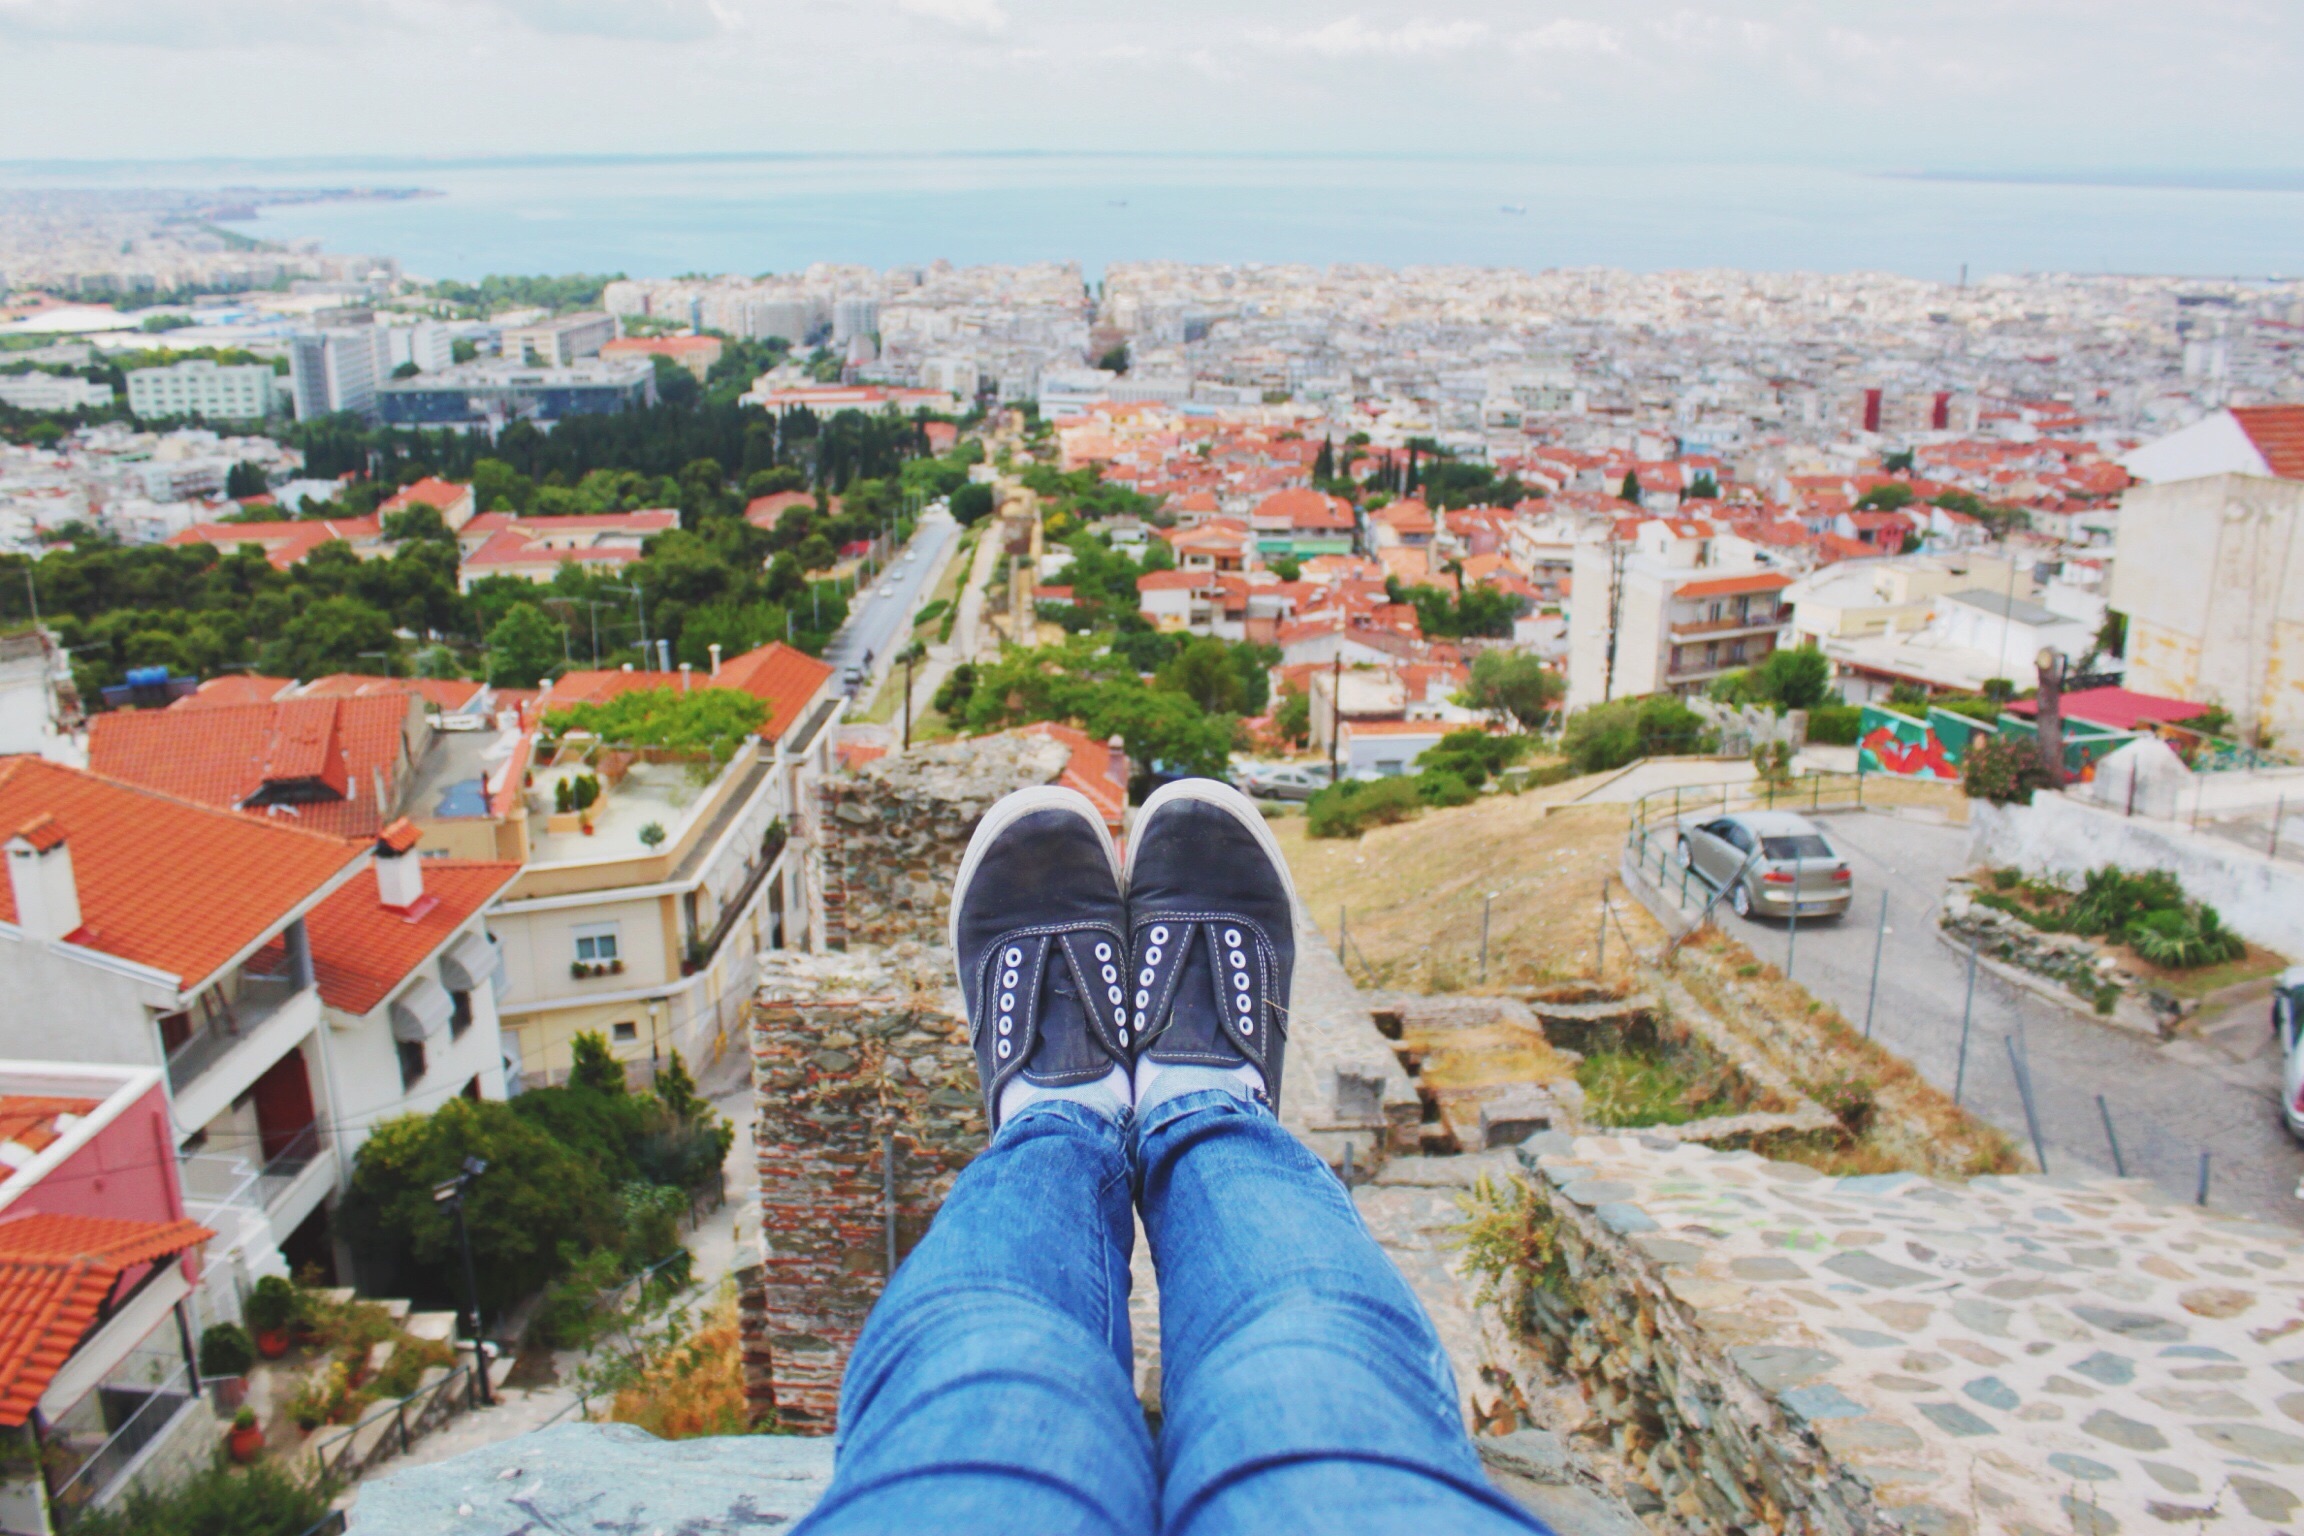
town, cityscape, vacation, village, amusement park, park, tourism, resort, tours, residential area, human settlement